Robert B. Dashiell

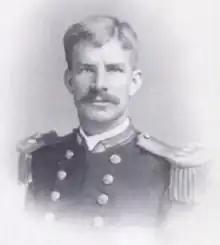

Robert Brooke Dashiell (July 29, 1860 – March 8, 1899) was an officer in the United States Navy noted for his naval ordnance technical expertise.